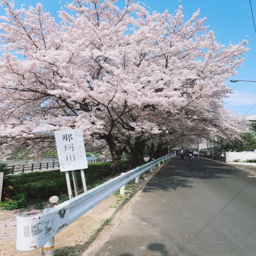
not sure if i posted this yet but flash back to cherry blossoms everywhere